Asdee

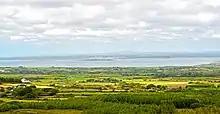
View from the Shannon Way Trail

The Shannon Way Walking Trail gives views of the Shannon Estuary. Stretching from Cnoc an Óir to Tarbert, the trail gives views of North Kerry, Clare, Limerick, and as far as Galway on a clear day.